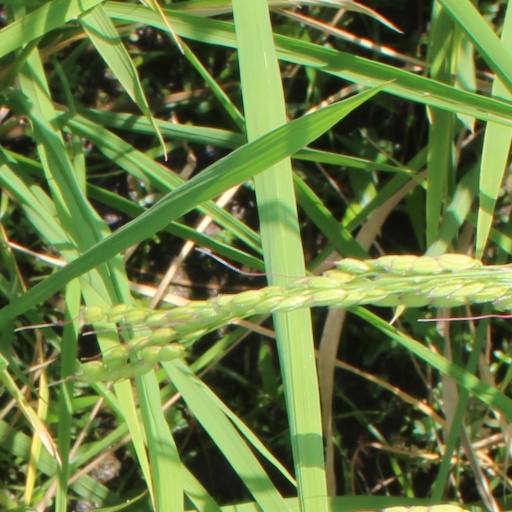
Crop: rice